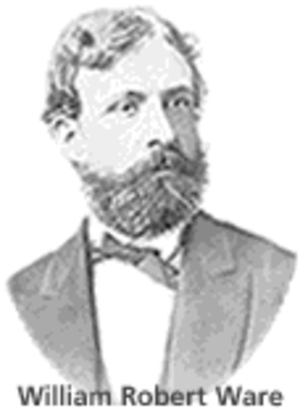
William Robert Ware, né à Cambridge, Massachusetts, dans une famille du Clergé unitaire, est un architecte américain.